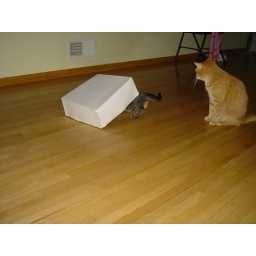
kitty in box